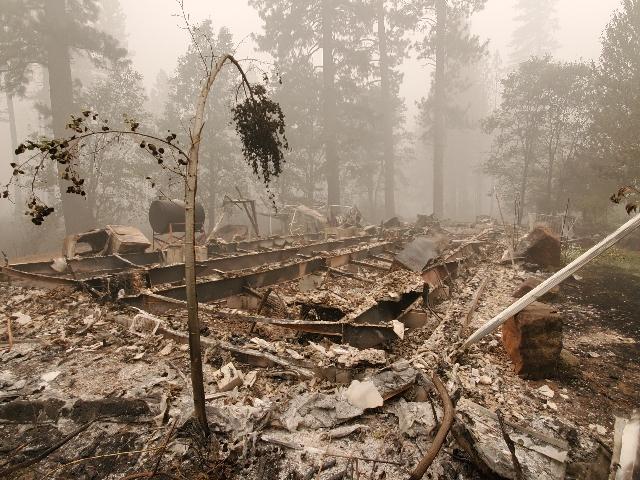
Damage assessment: destroyed